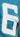
Number: 6